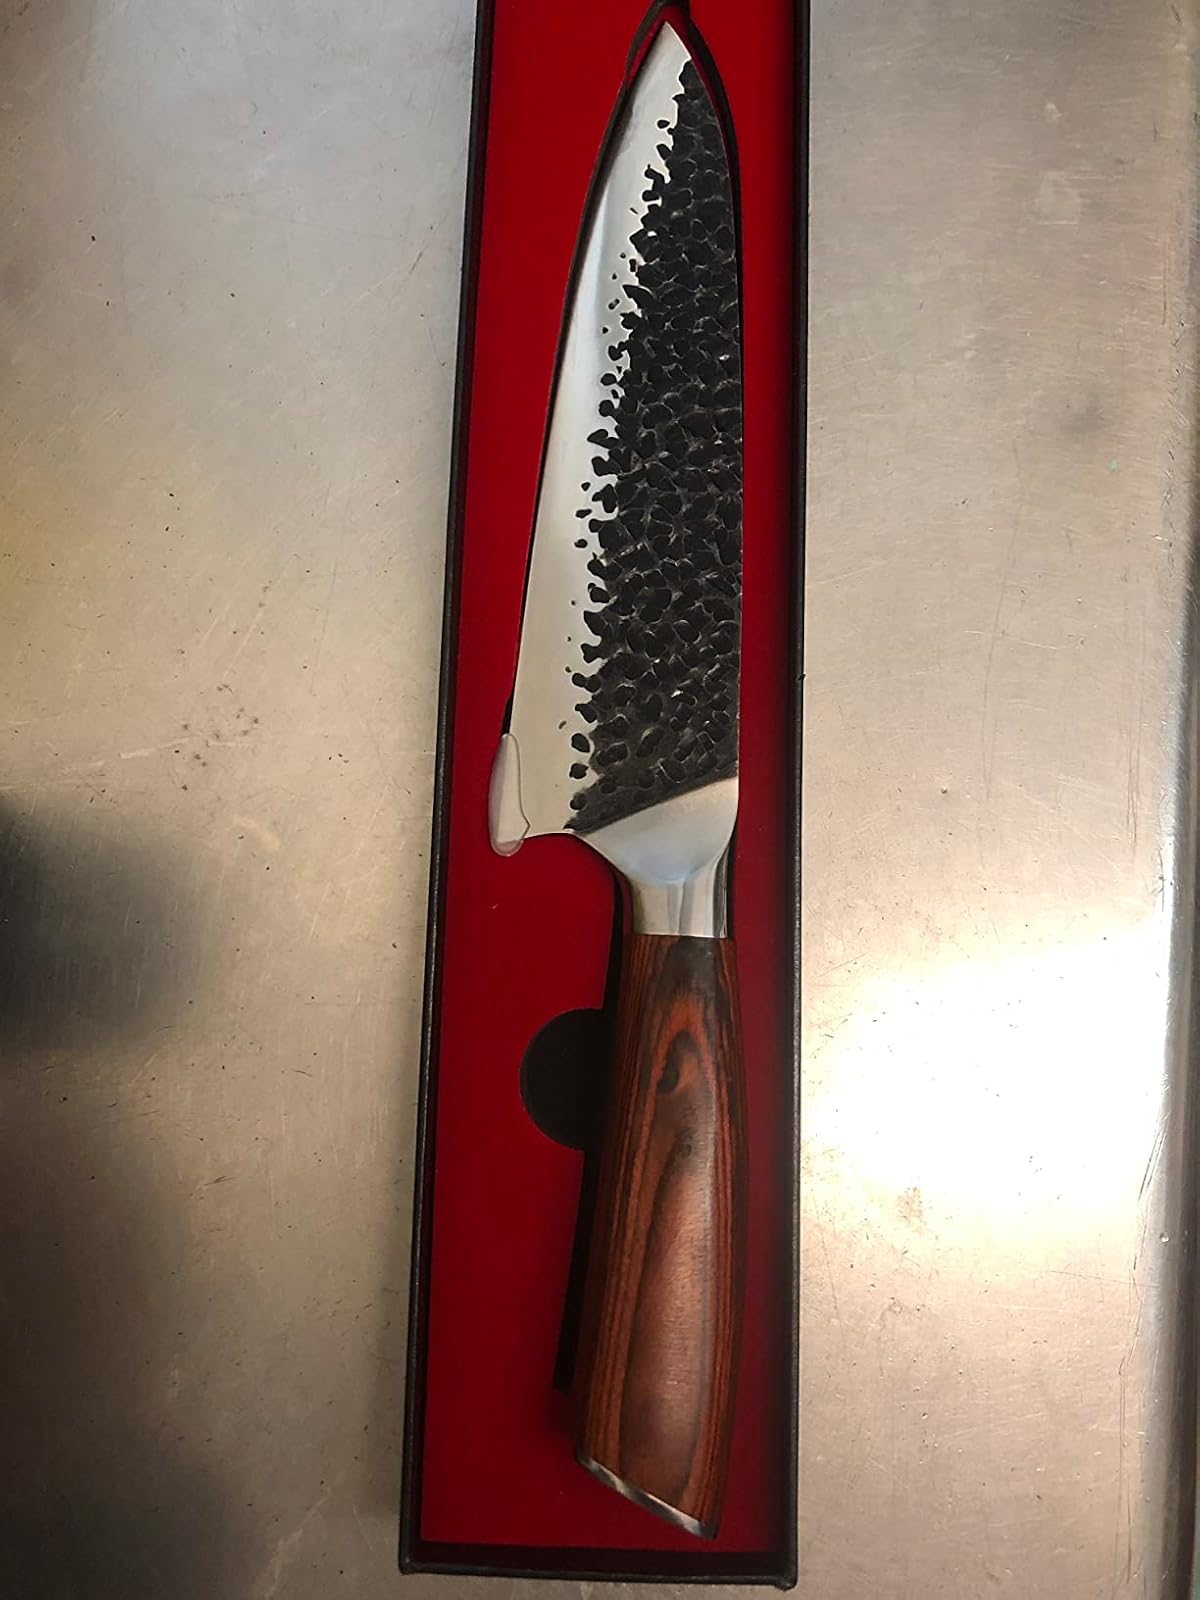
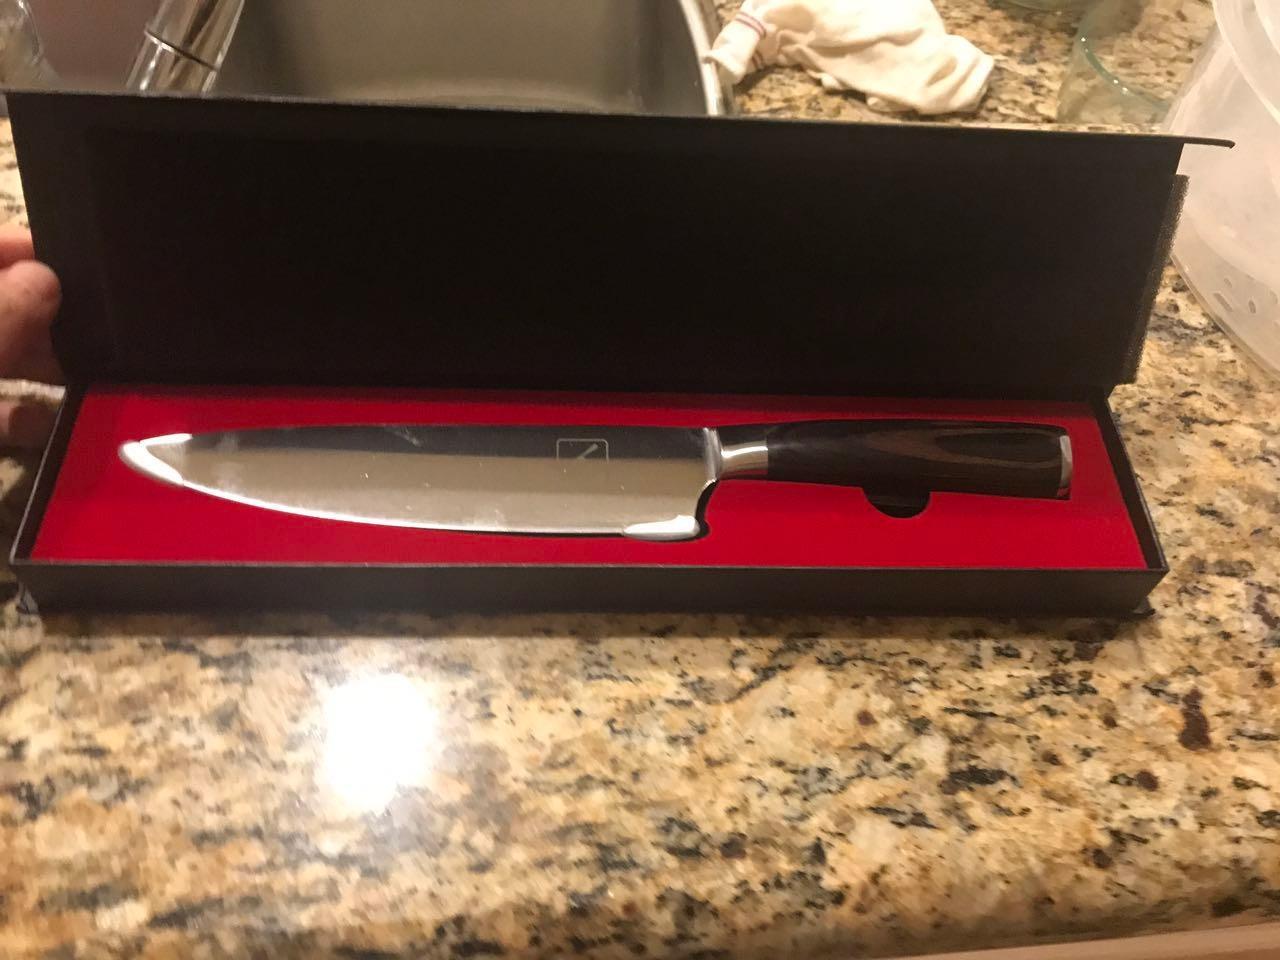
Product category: items_knife
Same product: no